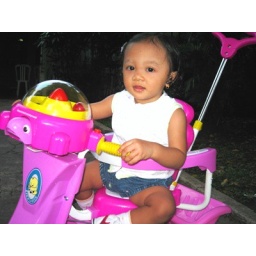
Fuschia bike with turtle in front. Gift from Eyang Ti&amp;amp; Eyang Kung.